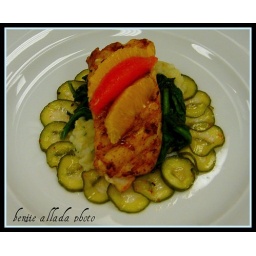
roasted chicken in orange sauce